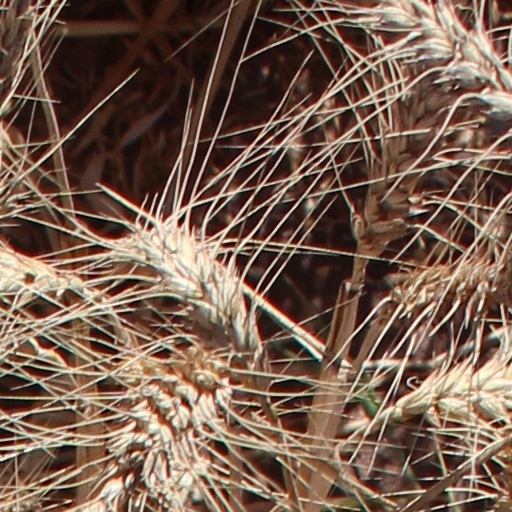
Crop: wheat